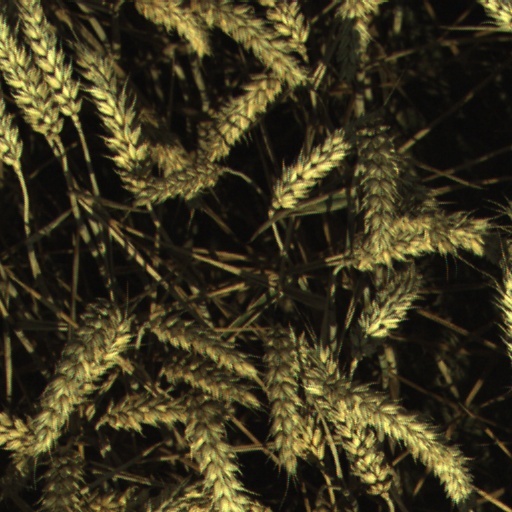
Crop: wheat